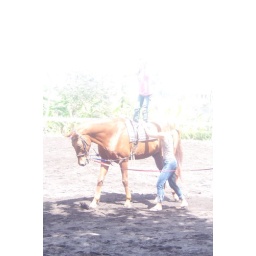
cinque standing while horse walks in a circle